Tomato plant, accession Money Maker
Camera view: horizontal (90 deg, fisheye); turntable rotation: 150 degrees
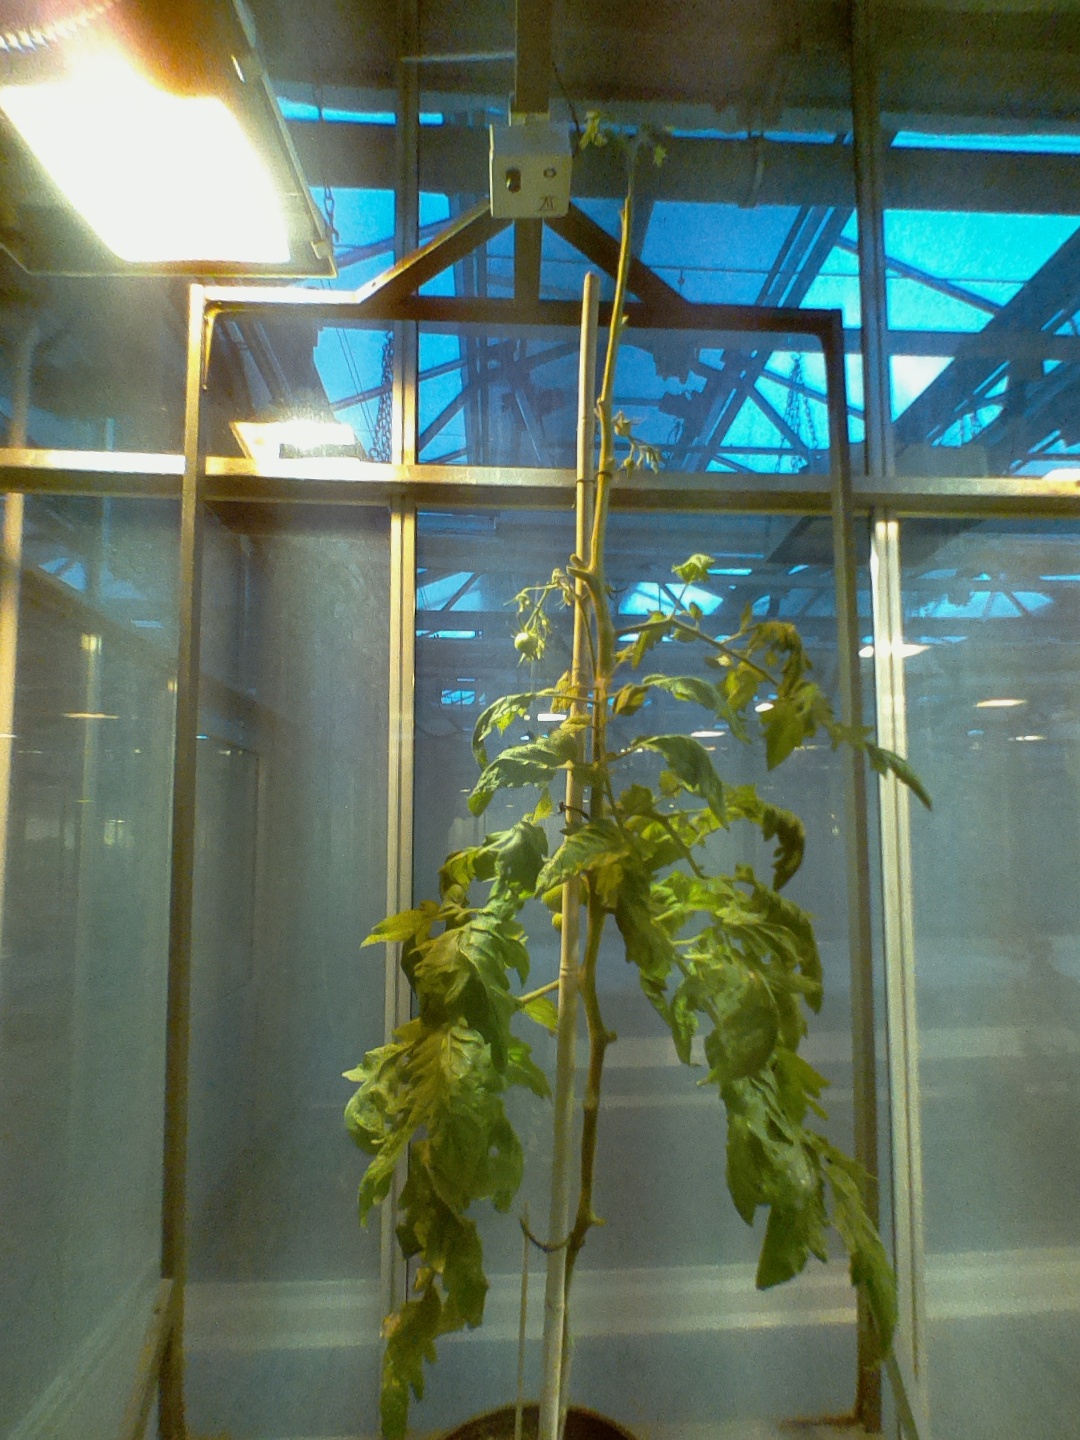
BBCH growth stage 76: 60%-70% of final fruit size